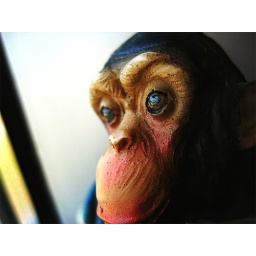
Paper weight given to me by my grandmother. It's a monkey sitting by a computer. He looks like he's day dreaming...